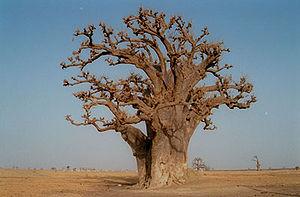
Baobab pendant la saison sèche, Sénégal. Español: Baobab en Senegal
Cette famille d'arbres tropicaux, très bien représentée en Amérique du Sud, inclut des espèces remarquables. De nombreux spécimens se signalent par leur tronc épais ou renflé qui leur permet de stocker beaucoup d'eau ainsi que par leur couronne spectaculaire, étalée et aplatie. Leurs feuilles souvent lobées sont réunies à l'extrémité des branches épaisses. Leur fleurs dotées de cinq pétales et de nombreuses étamines sont généralement grandes et éclatantes. Les capsules des fruits, parfois ailées, contiennent des poils fins.